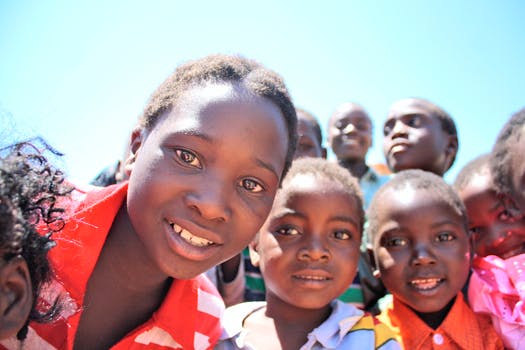
Label: No Watermark